List of birds of Pakistan

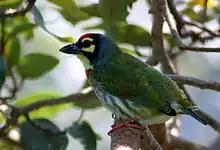
Coppersmith barbet

The typical owls are small to large solitary nocturnal birds of prey. They have large forward-facing eyes and ears, a hawk-like beak and a conspicuous circle of feathers around each eye called a facial disk.